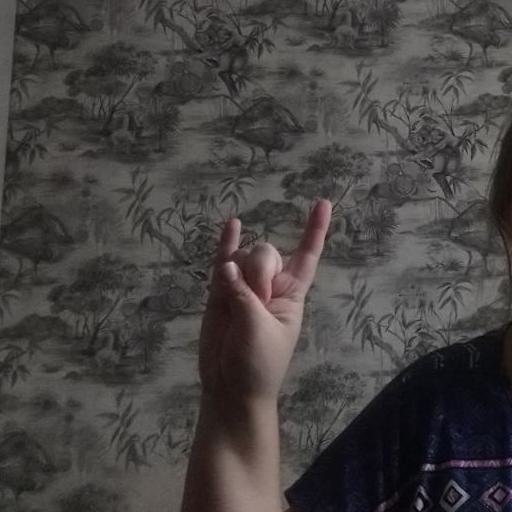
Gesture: rock